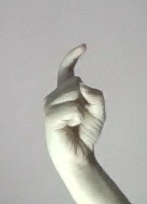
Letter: ra